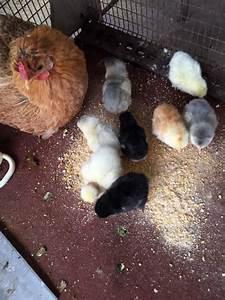
chicken